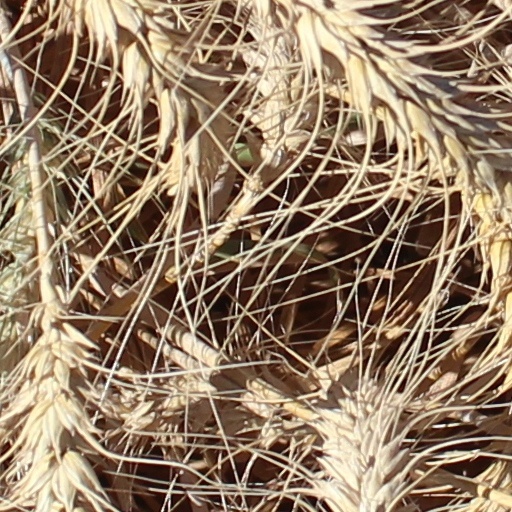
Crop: wheat